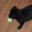
Label: dog